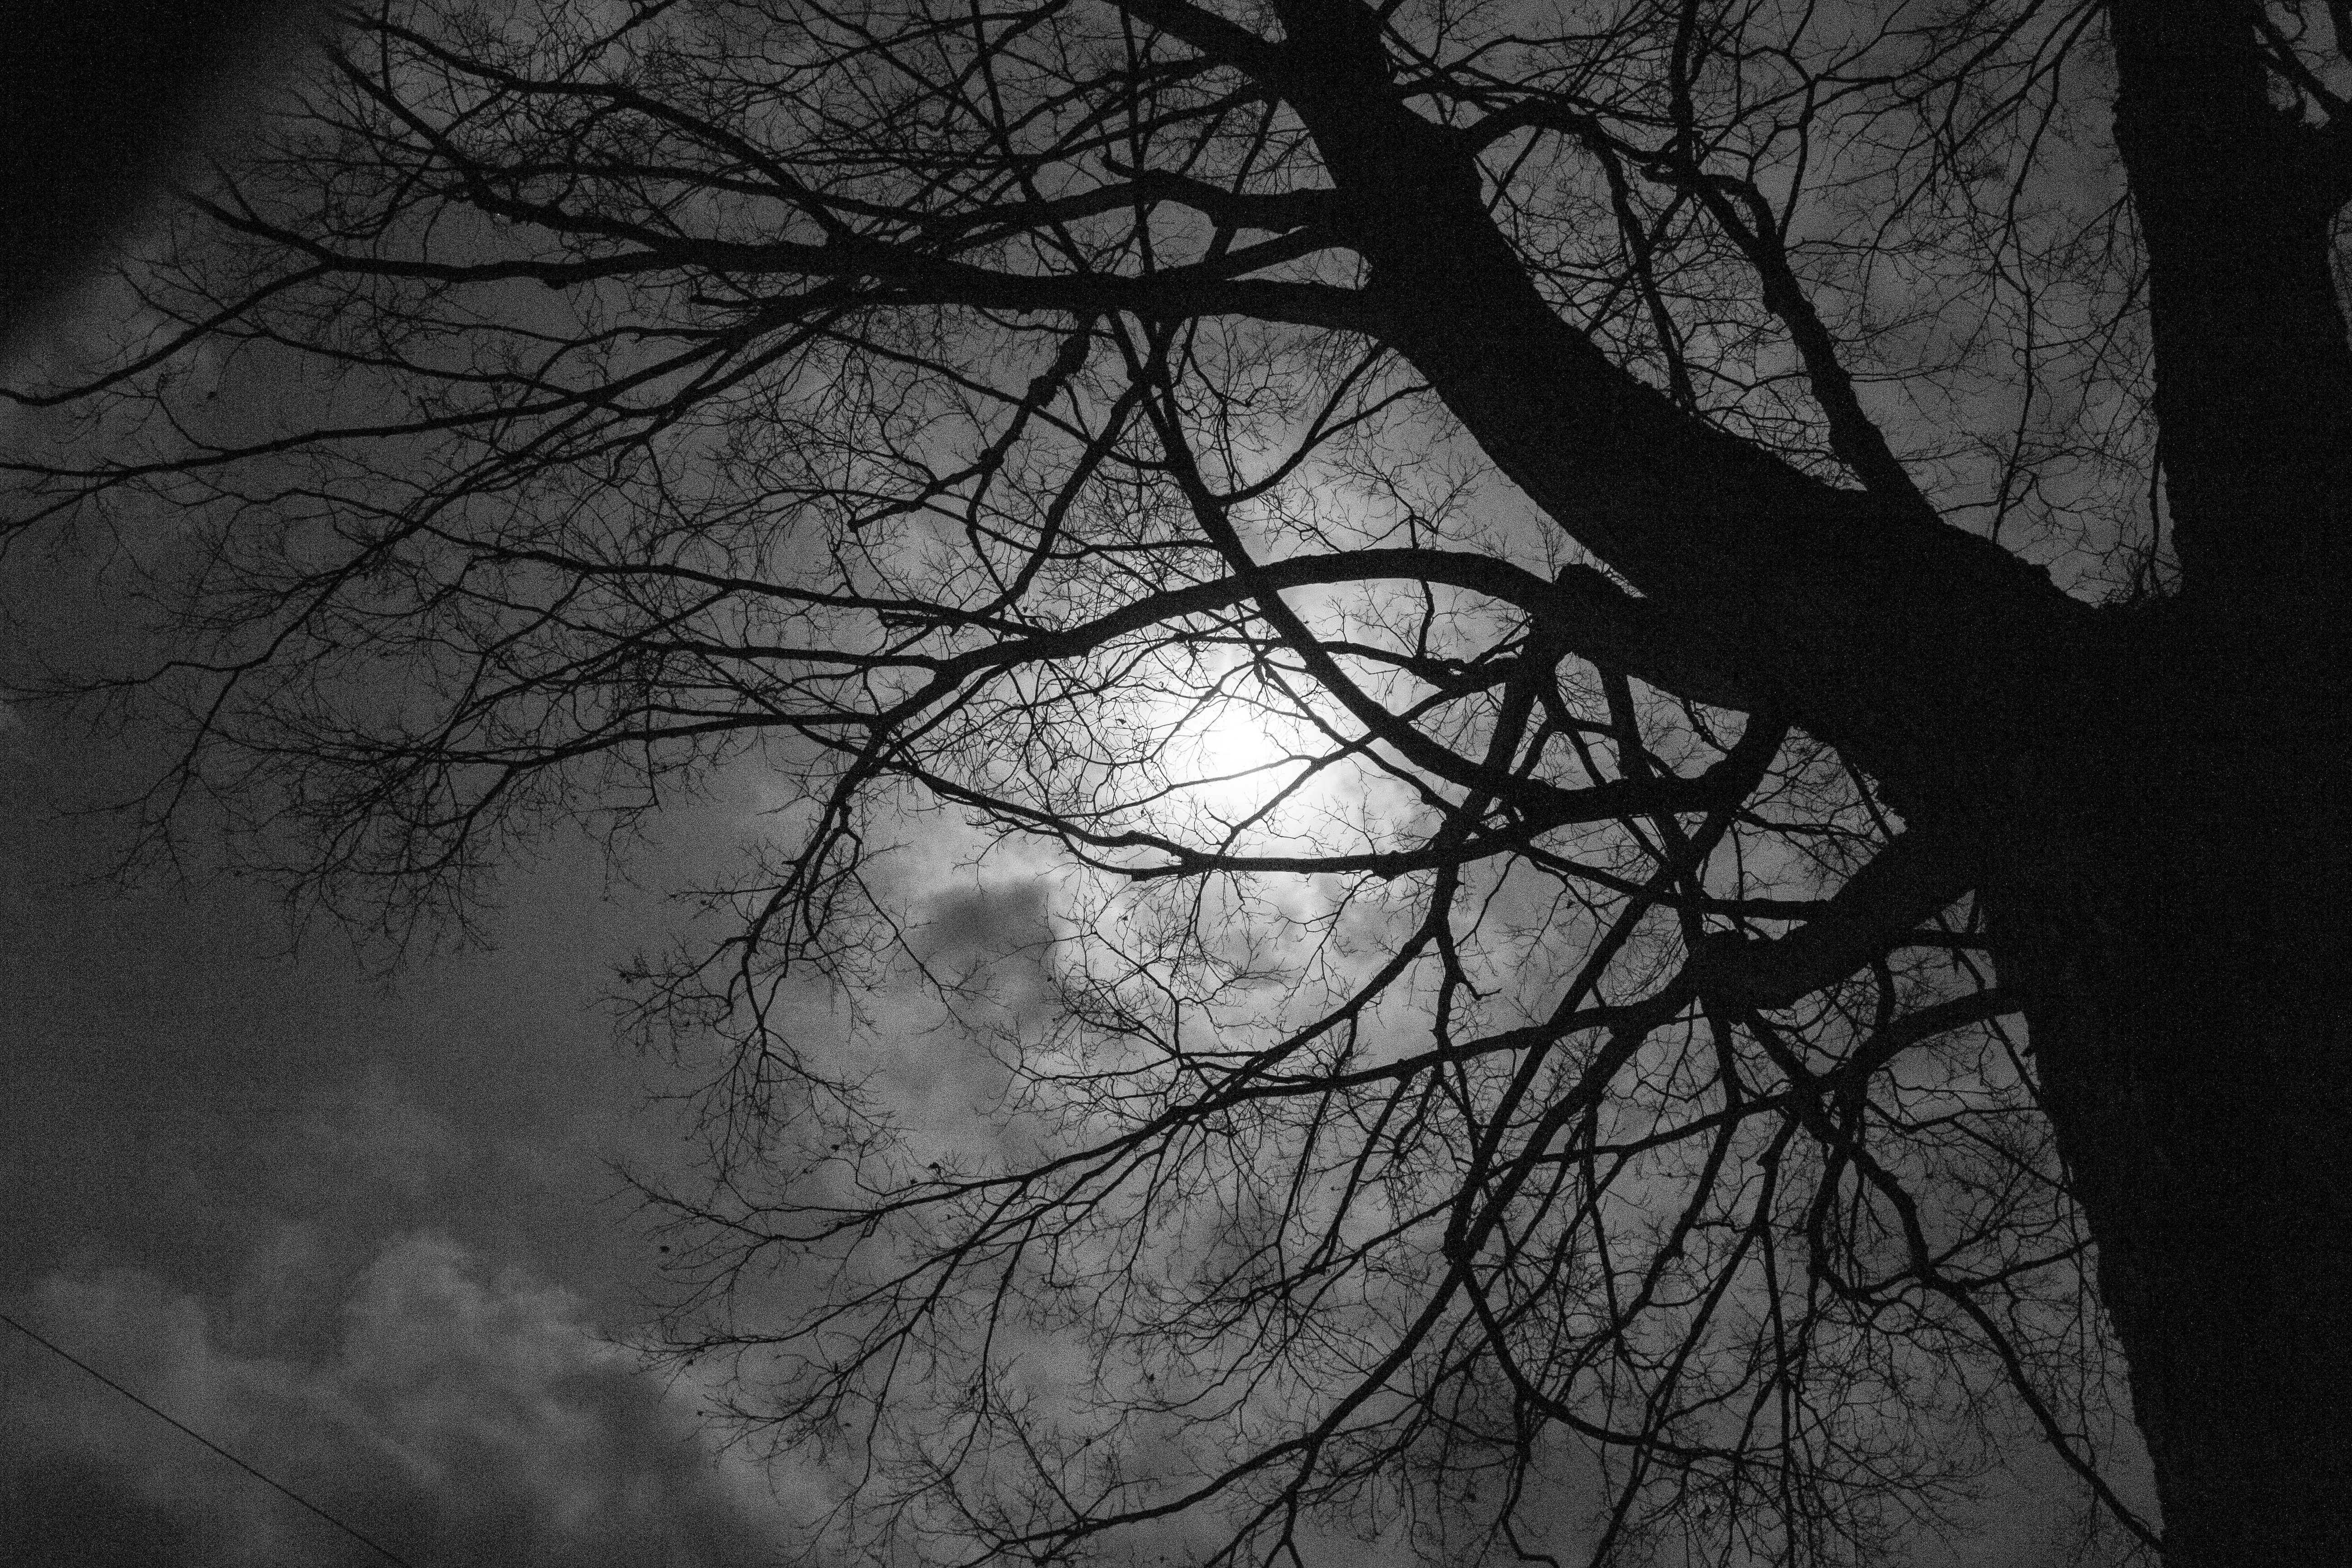
tree, branch, light, black and white, plant, sky, sunlight, leaf, atmosphere, darkness, black, monochrome, moon, moonlight, monochrome photography, atmospheric phenomenon, woody plant